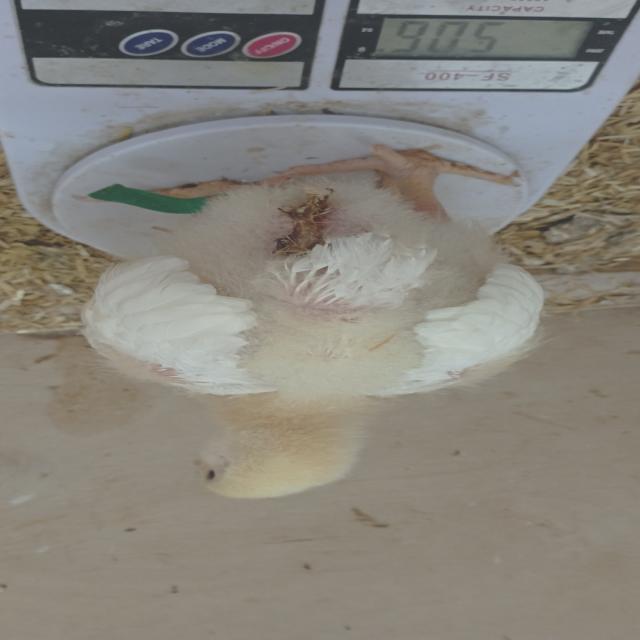
Weight: 506 g